Bombing of Sendai in World War II

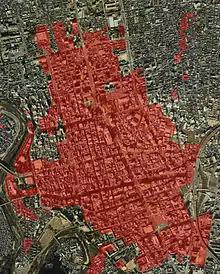
Area destroyed by the Sendai Air Raid

On July 9, 1945, 131 B-29 bombers from the USAAF 58th Bombardment Wing launched from Tinian island in the Marianas. Several aircraft turned back due to mechanical problems, and 123 aircraft arrived over the target at an altitude of 10,000 feet at just after midnight in the early morning of July 10, 1945. The bombers split into 25 groups of between two and five aircraft each to carpet bomb the densely packed residential center of the city with 10,961 incendiary bombs. The resultant firestorm destroyed most of the historic center of city. A five square kilometer portion of the center of the city was destroyed, with 11,933 residences burned (approximately 23% of the city). Also lost in the bombing were a number of cultural treasures, include the structures of Sendai Castle, and the Zuihoden mausoleum of Date Masamune. On the other hand, the large Sendai Arsenal, and the structures of the IJA 2nd Division were untouched by the air raid.